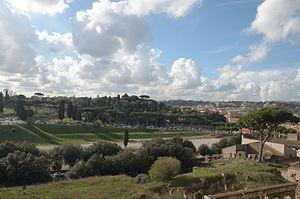
Le Plan de Rome est une maquette, ou plus précisément un plan-relief de la Rome antique du IVᵉ siècle, en plâtre verni, qui représente à l'échelle 1/400 les trois cinquièmes de la ville, en un puzzle d'une centaine de pièces, réalisée par Paul Bigot, architecte et lauréat du Grand prix de Rome pour l'année 1900. Initialement circonscrit au Circus Maximus, le travail de Bigot s'étend peu à peu à une surface de plus de 70 m². C'est aussi un projet de restitution virtuelle mené à l'université de Caen depuis les années 1990.